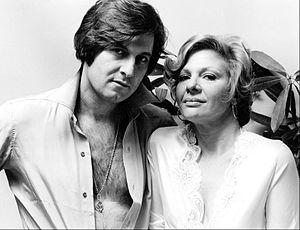
Renée Taylor est une actrice américaine principalement connue pour son rôle de Sylvia Fine dans la série Une nounou d'enfer de 1993 à 1999.